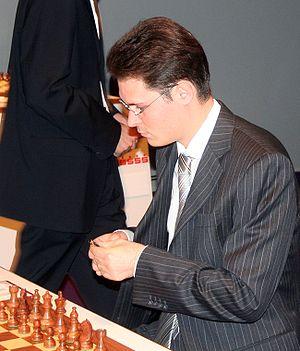
Le Championnat du monde FIDE 2005 est un tournoi à deux tours, organisé sous l'égide de la Fédération internationale des échecs, qui s'est déroulé à San Luis, en Argentine, du 27 septembre au 16 octobre 2005. Son objectif était de désigner le champion du monde FIDE qui rencontrerait Vladimir Kramnik, champion du monde « classique », afin de disputer le match de réunification des titres en 2006. Il est remporté par Veselin Topalov avec 10 points sur 14.